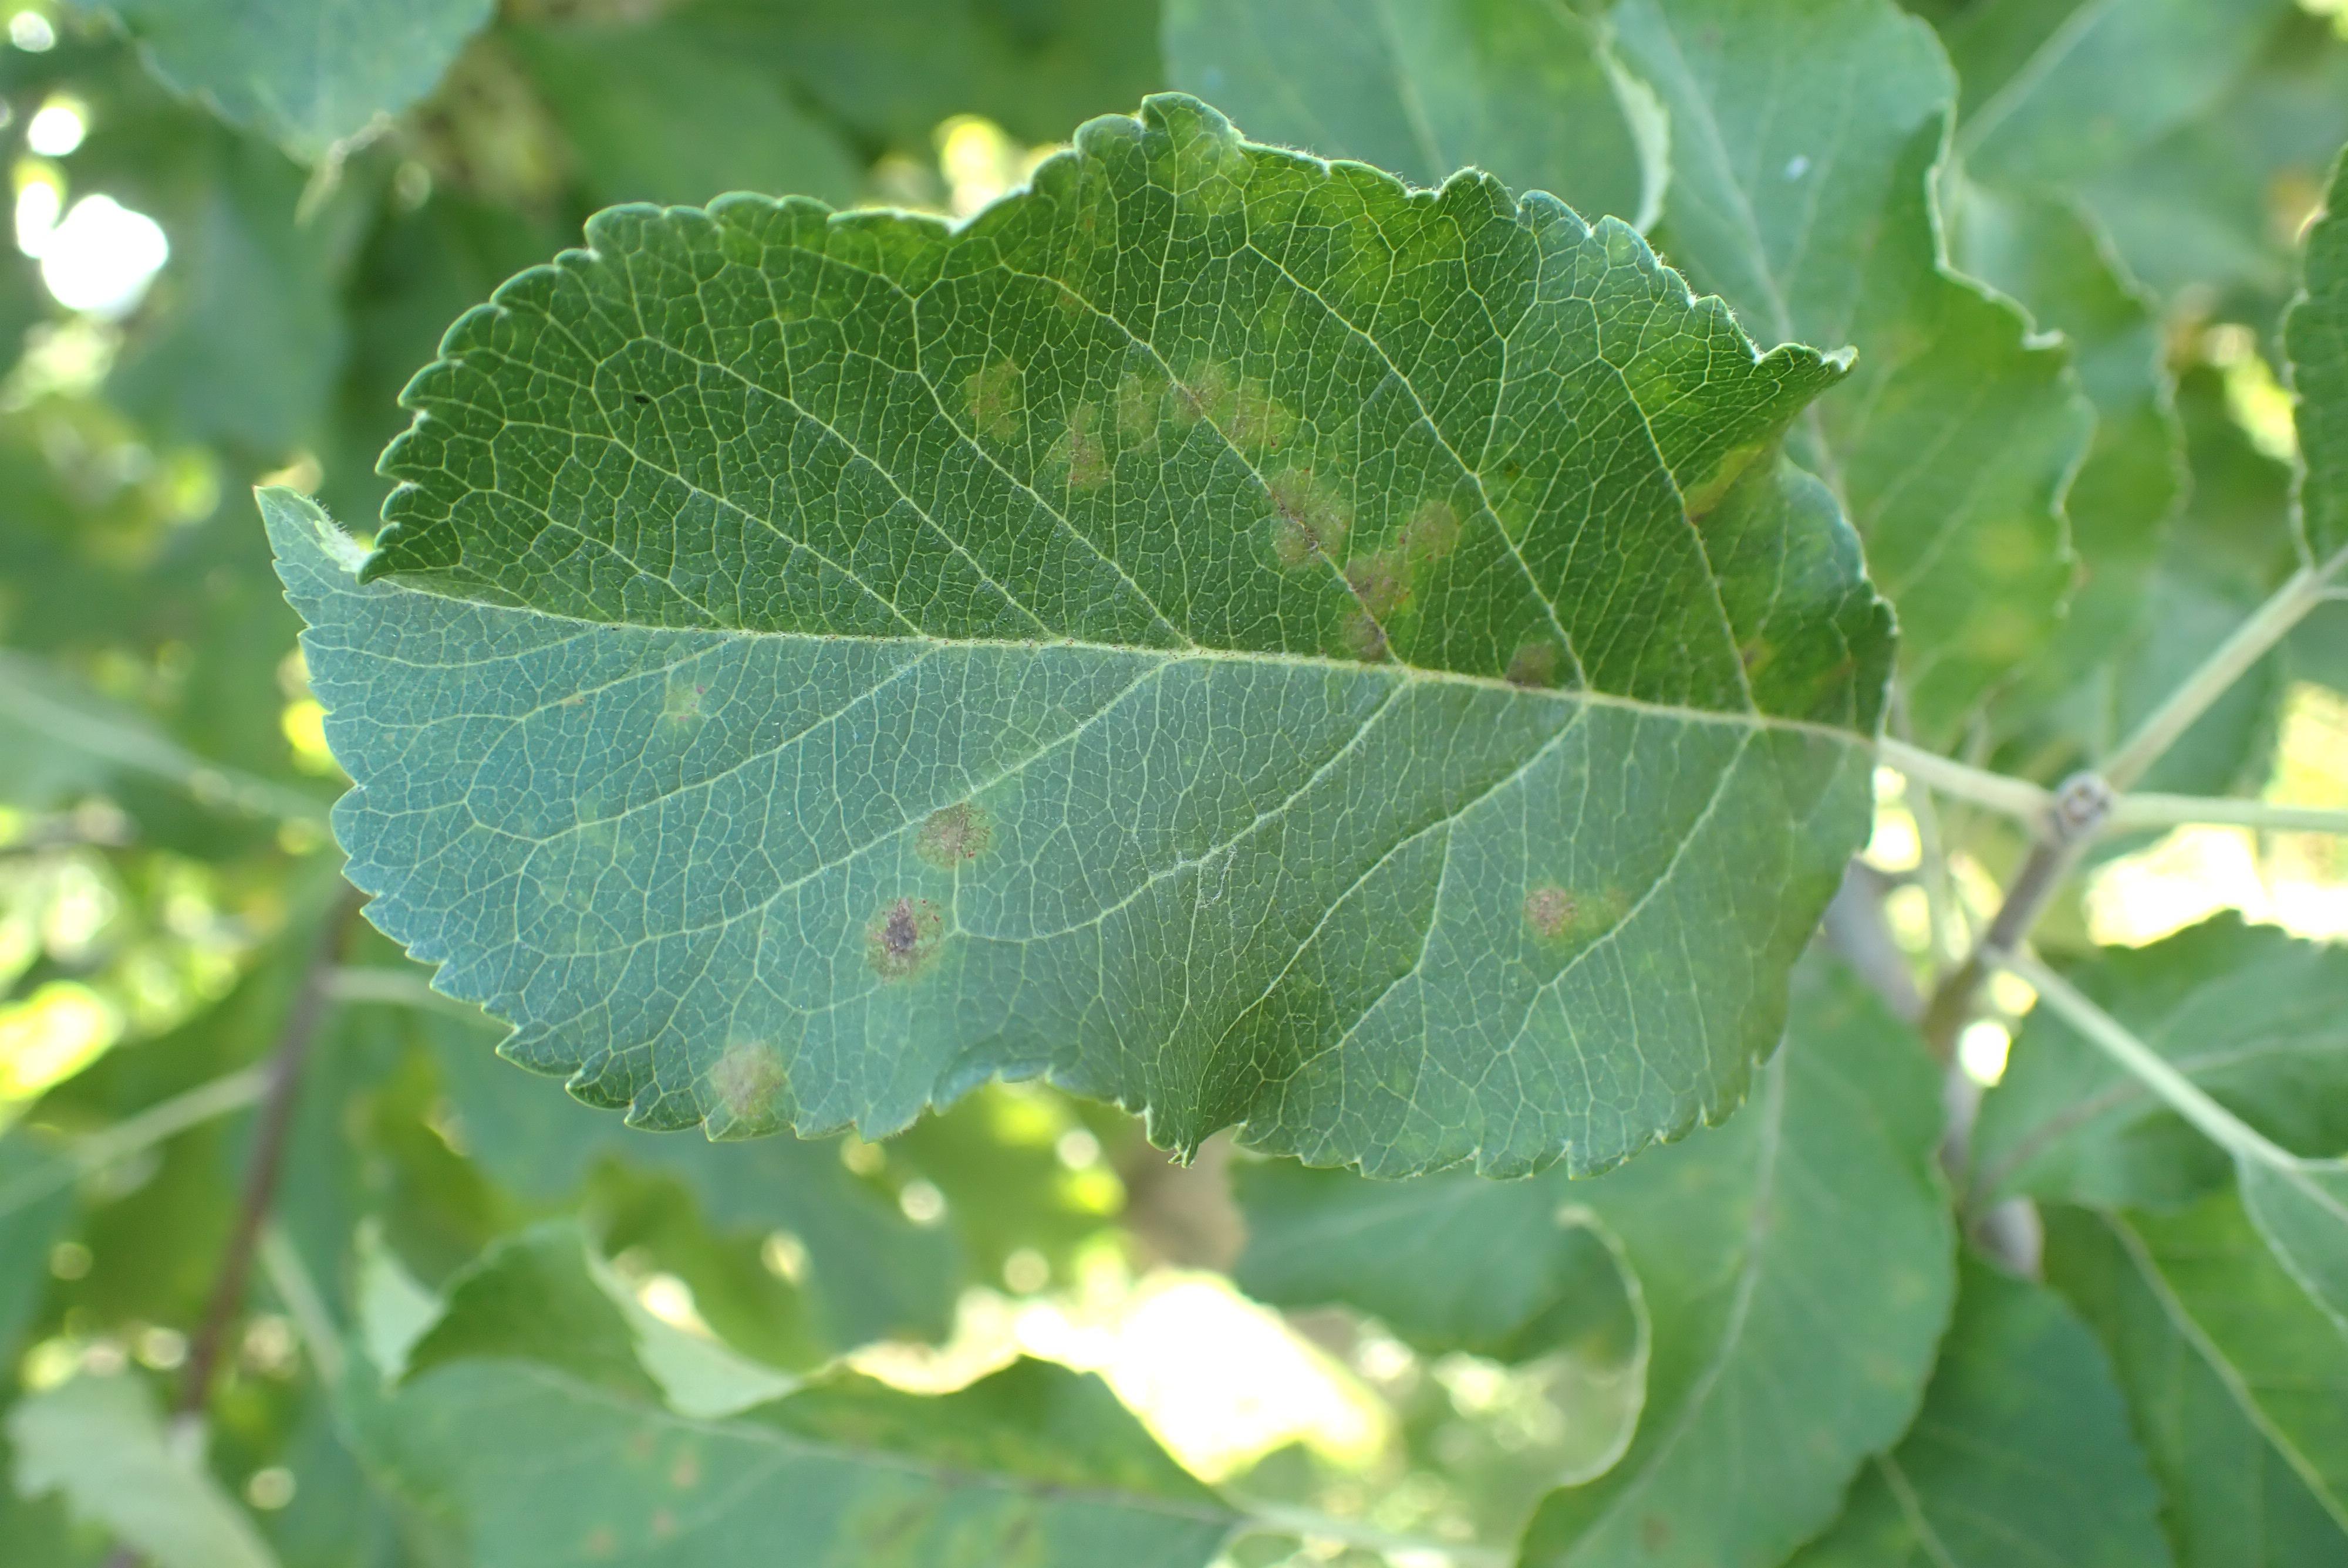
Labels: scab